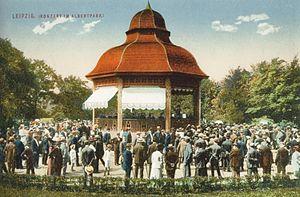
Le parc Clara-Zetkin est un espace vert au centre-ouest de Leipzig qui fait la jonction entre la partie sud et la partie nord de la forêt alluviale. Il est situé à Leipzig-Zentrum-Süd, Leipzig-Zentrum-West, Leipzig-Schleußig et Leipzig-Lindenau. Parc d'un seul tenant de 125 ha traversé seulement par la dérivation inférieure de l'Elster blanche, il a été divisé en 2011 en plusieurs zones nominatives : le parc Johanna près du ring, le parc Clara Zetkin au sud sur les deux rives de la Pleiße et la Palmeraie sur la rive gauche au nord à Leipzig-Lindenau. L'ensemble continue néanmoins à être nommé Clara-Zetkin-Park ou familièrement Clara-Park par les lipsiens.